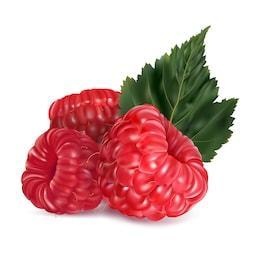
Label: raspberry